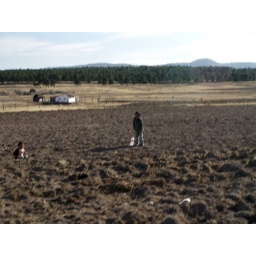
with an empty bottle of Coke. It makes you wonder what we are screaming for back home in Norway